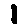
Label: 1